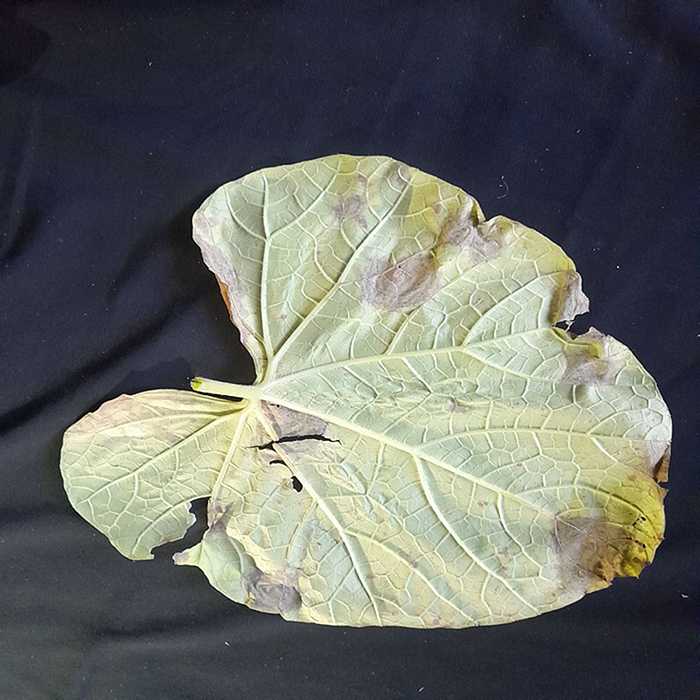
Plant: Bottle gourd
Label: Downey mildew